The Con Artist

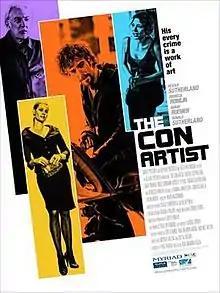
Film poster

The Con Artist is a 2010 Canadian romantic crime comedy film directed by Risa Bramon Garcia and written by Michael Melski and Collin Friesen, starring Rossif Sutherland, Rebecca Romijn, Sarah Roemer, and Donald Sutherland. The film was released straight-to-DVD in the United States on June 14, 2011.